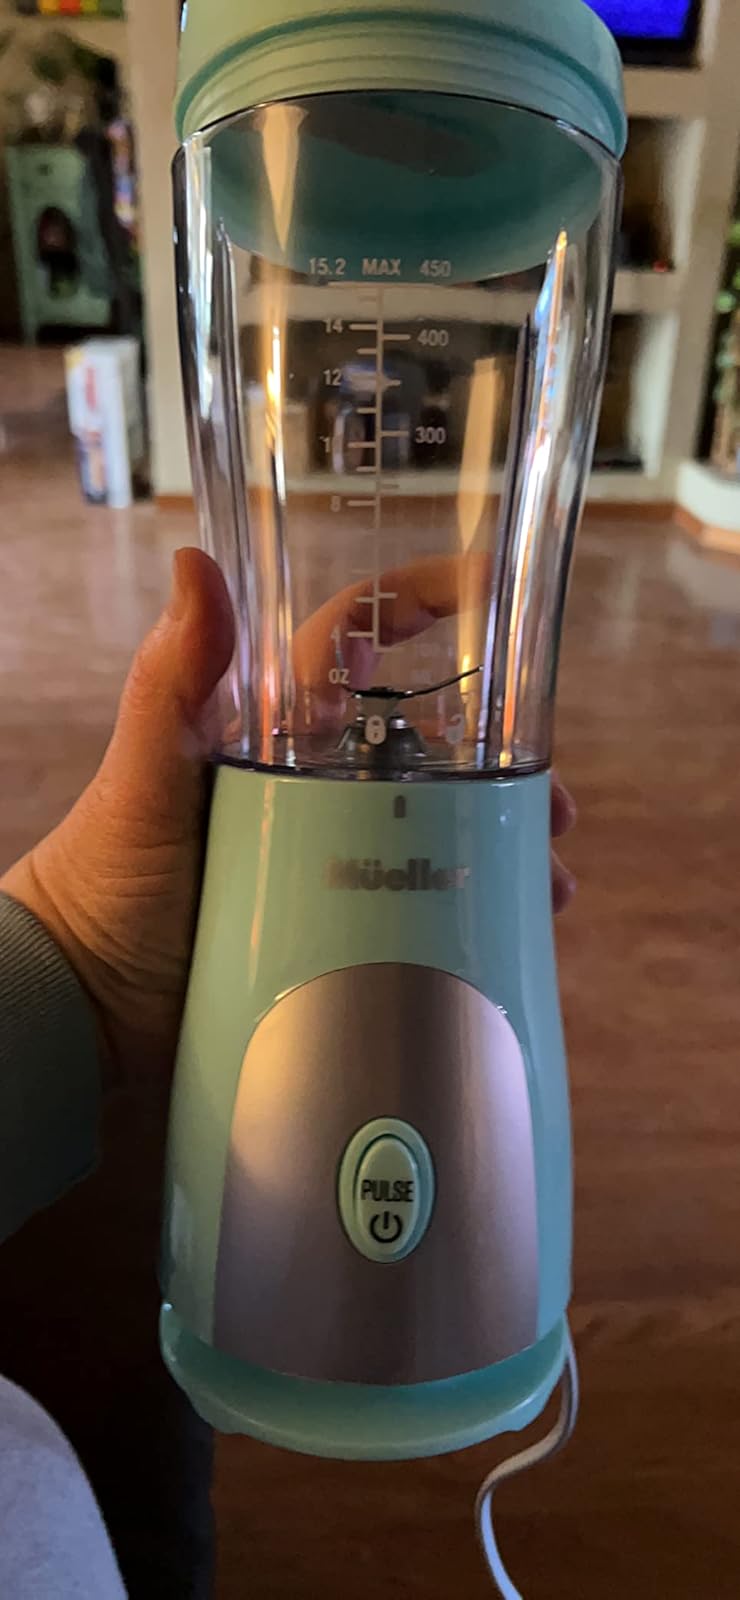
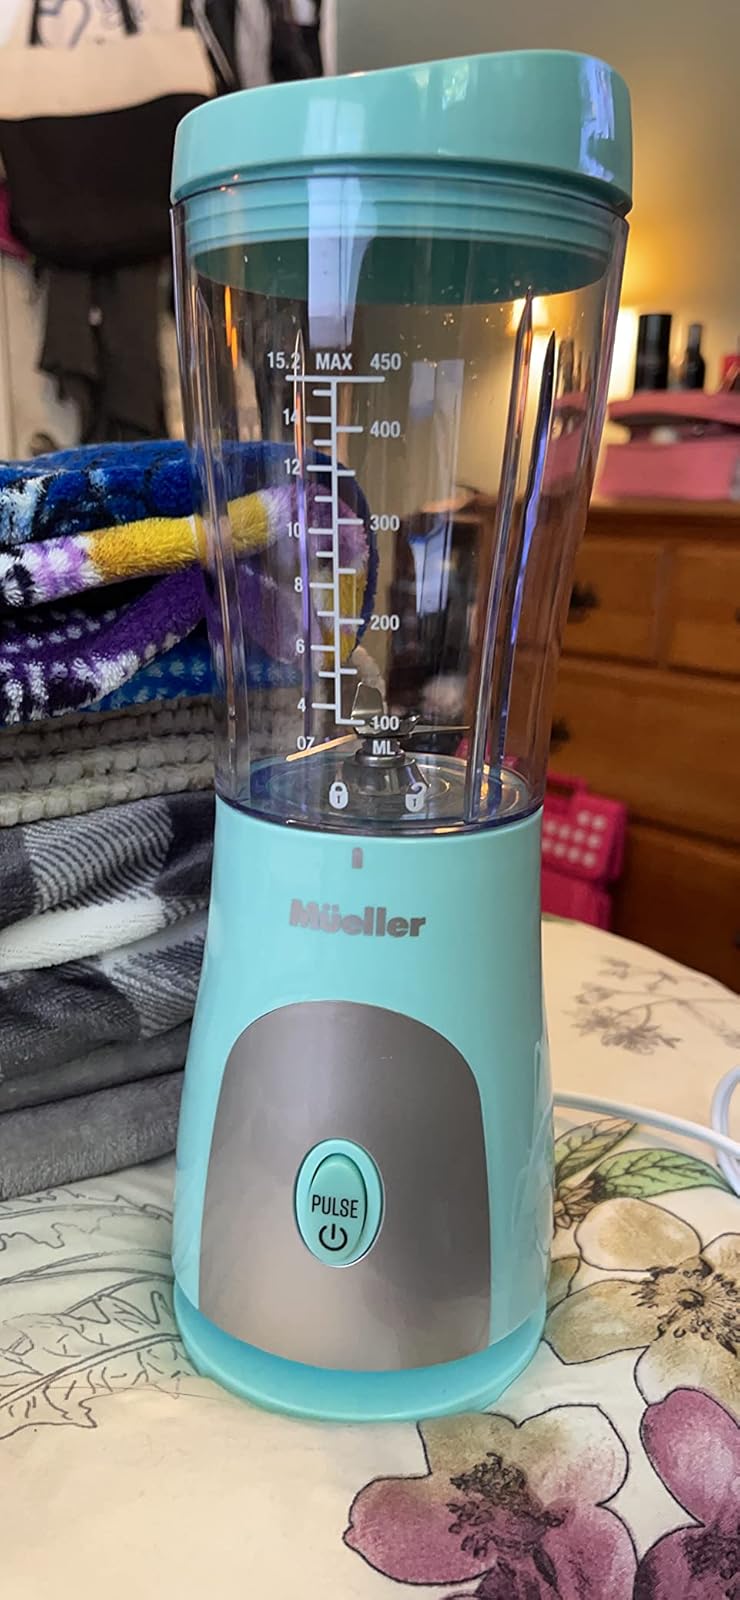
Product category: items_blender
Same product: yes